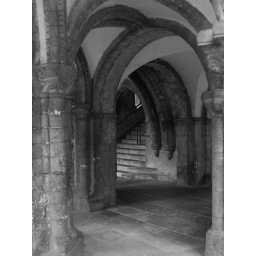
Arches under water tower